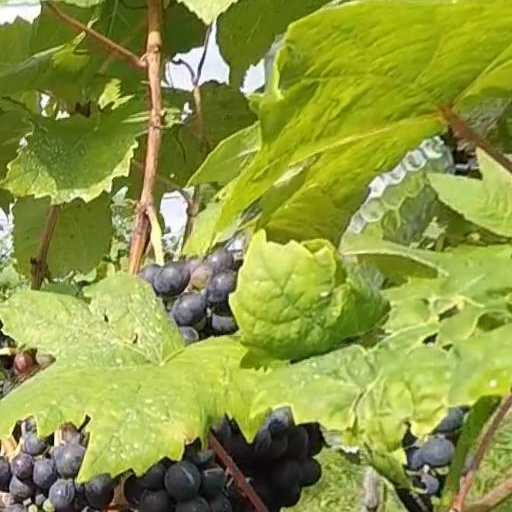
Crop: grape